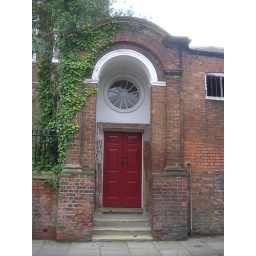
On one of Louth's posher streets, I came upon this lovely red door